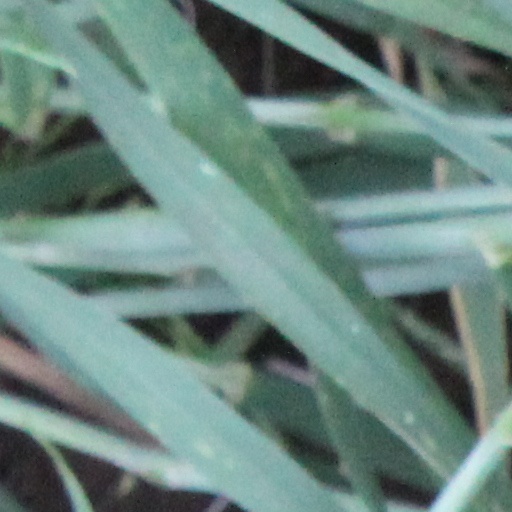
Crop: wheat